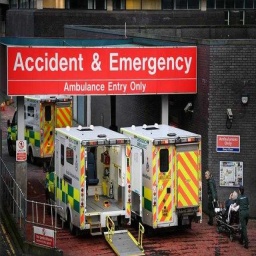
Label: ambulance